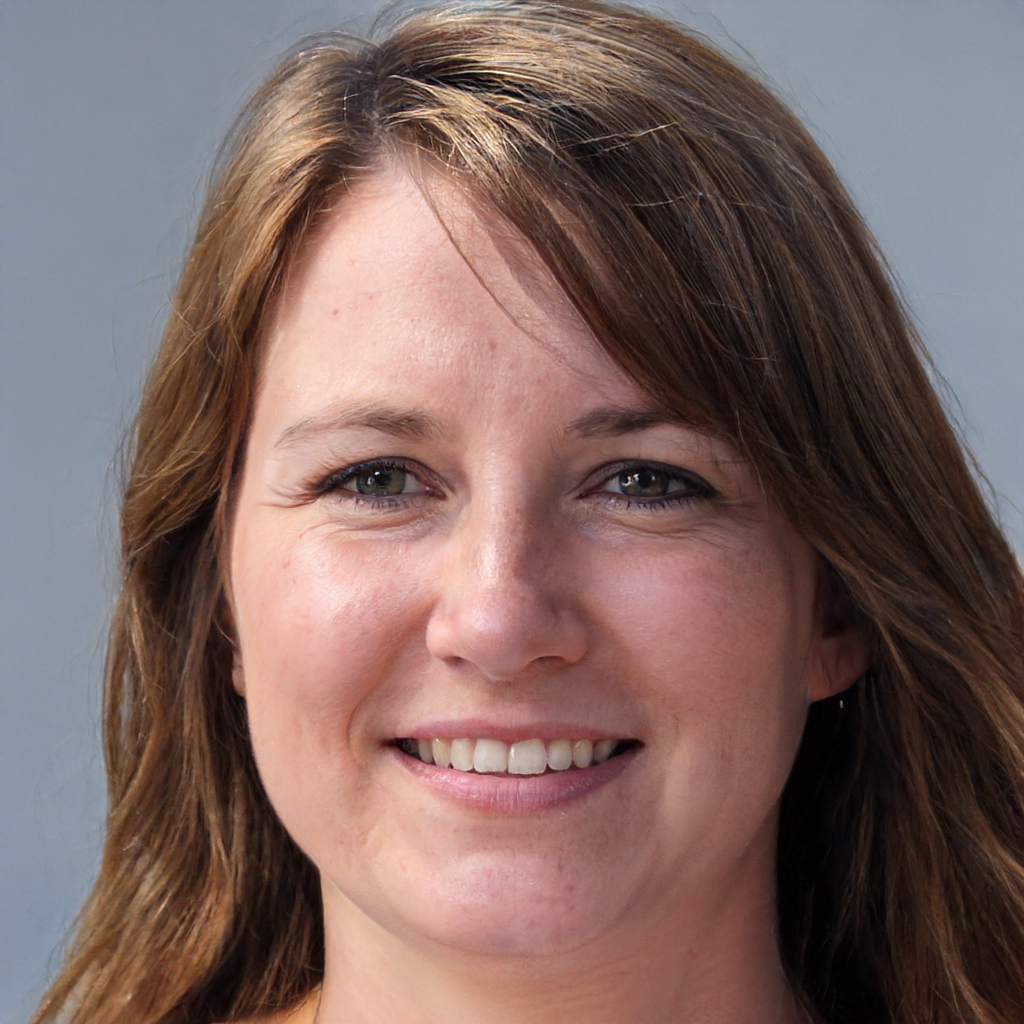
Label: Colored